William Etty

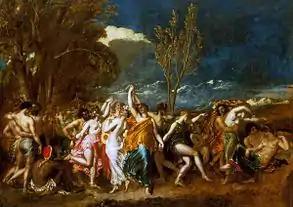
Large number of semi-naked people

In the years following his return from Italy, Etty had a very limited social life. In a typical day he woke at 7 am, painting from around 9 or 10 am until 4 pm, after which he had a meal. Following the meal he took a walk, and attended life classes between 6 and 8 pm. On returning home he drank two cups of tea, and went to bed at midnight.